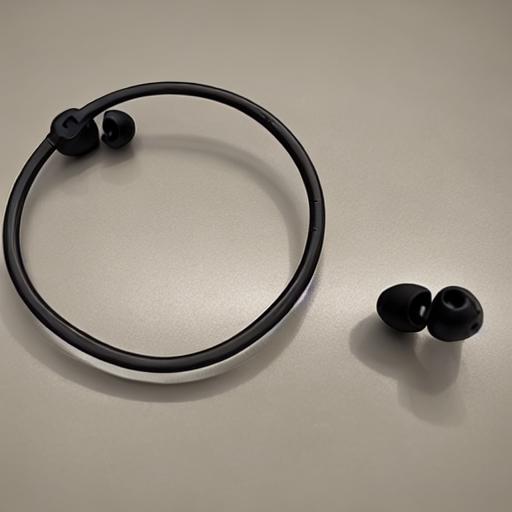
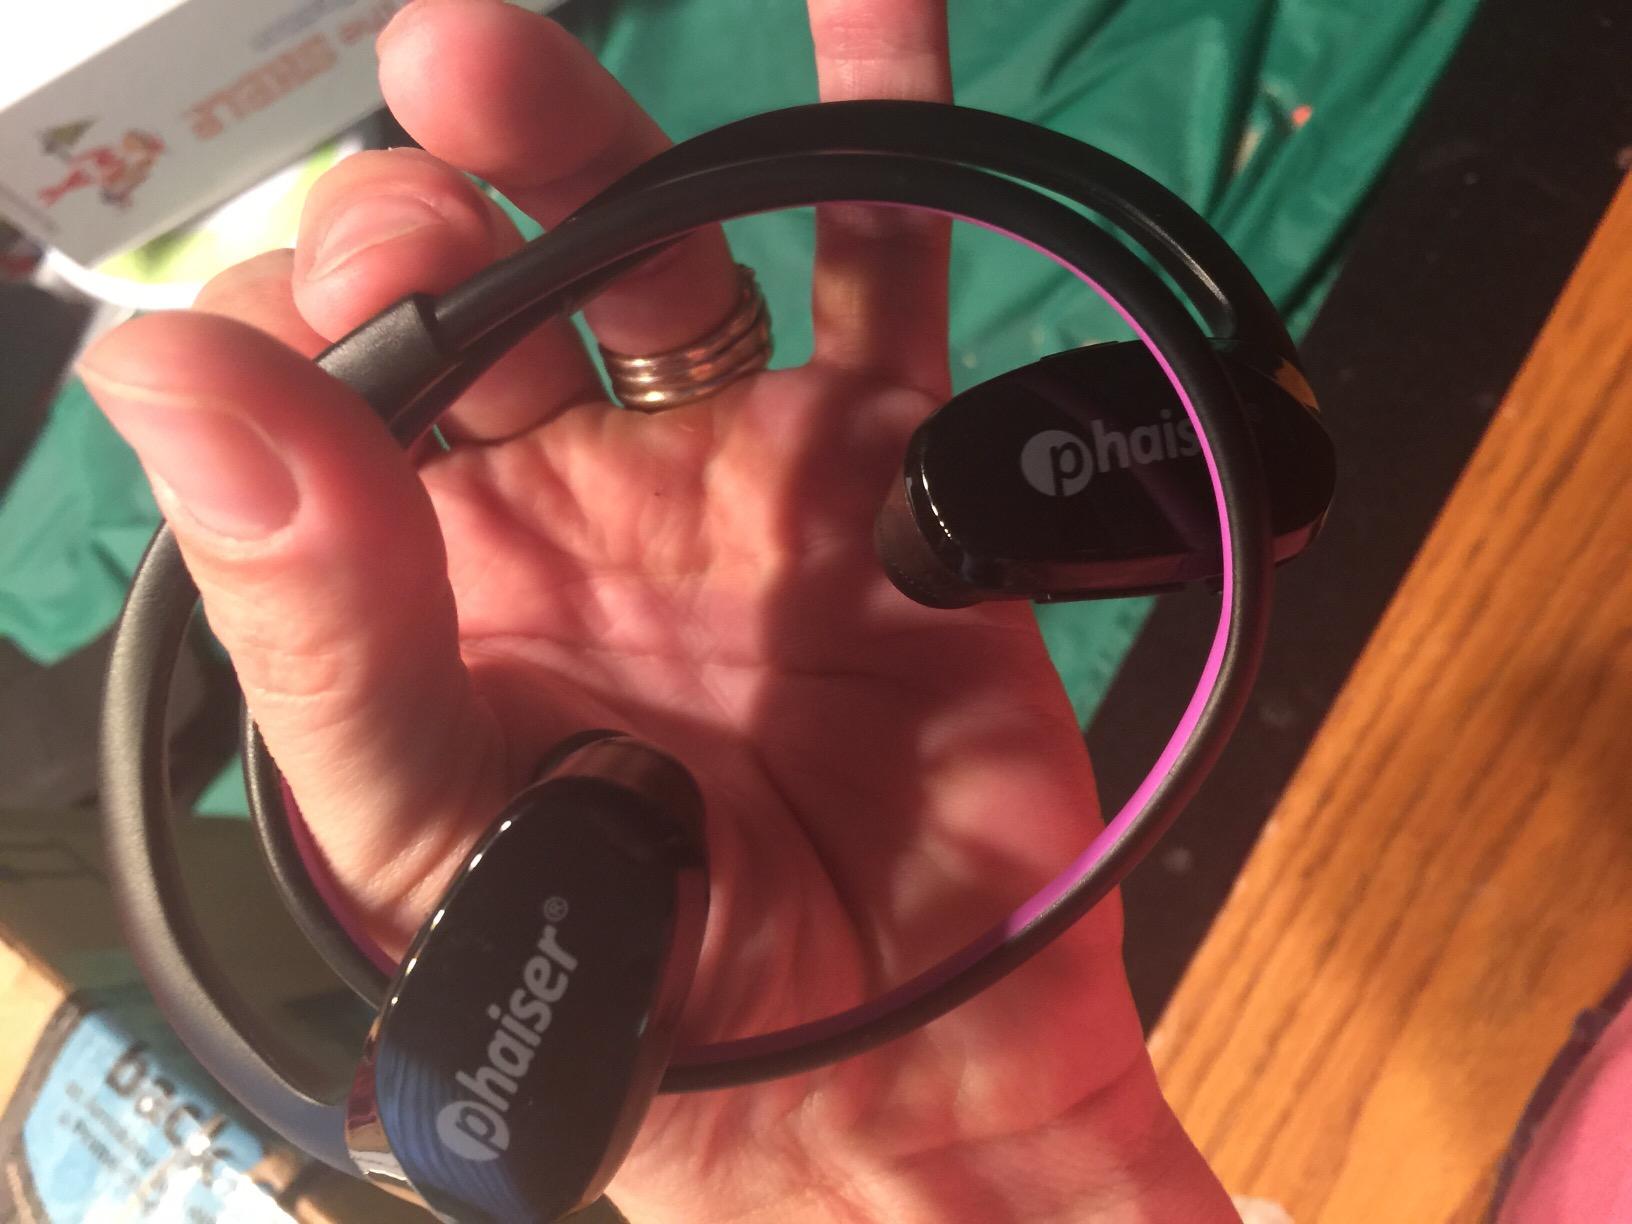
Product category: earbuds
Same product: no